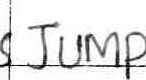
Label: jump